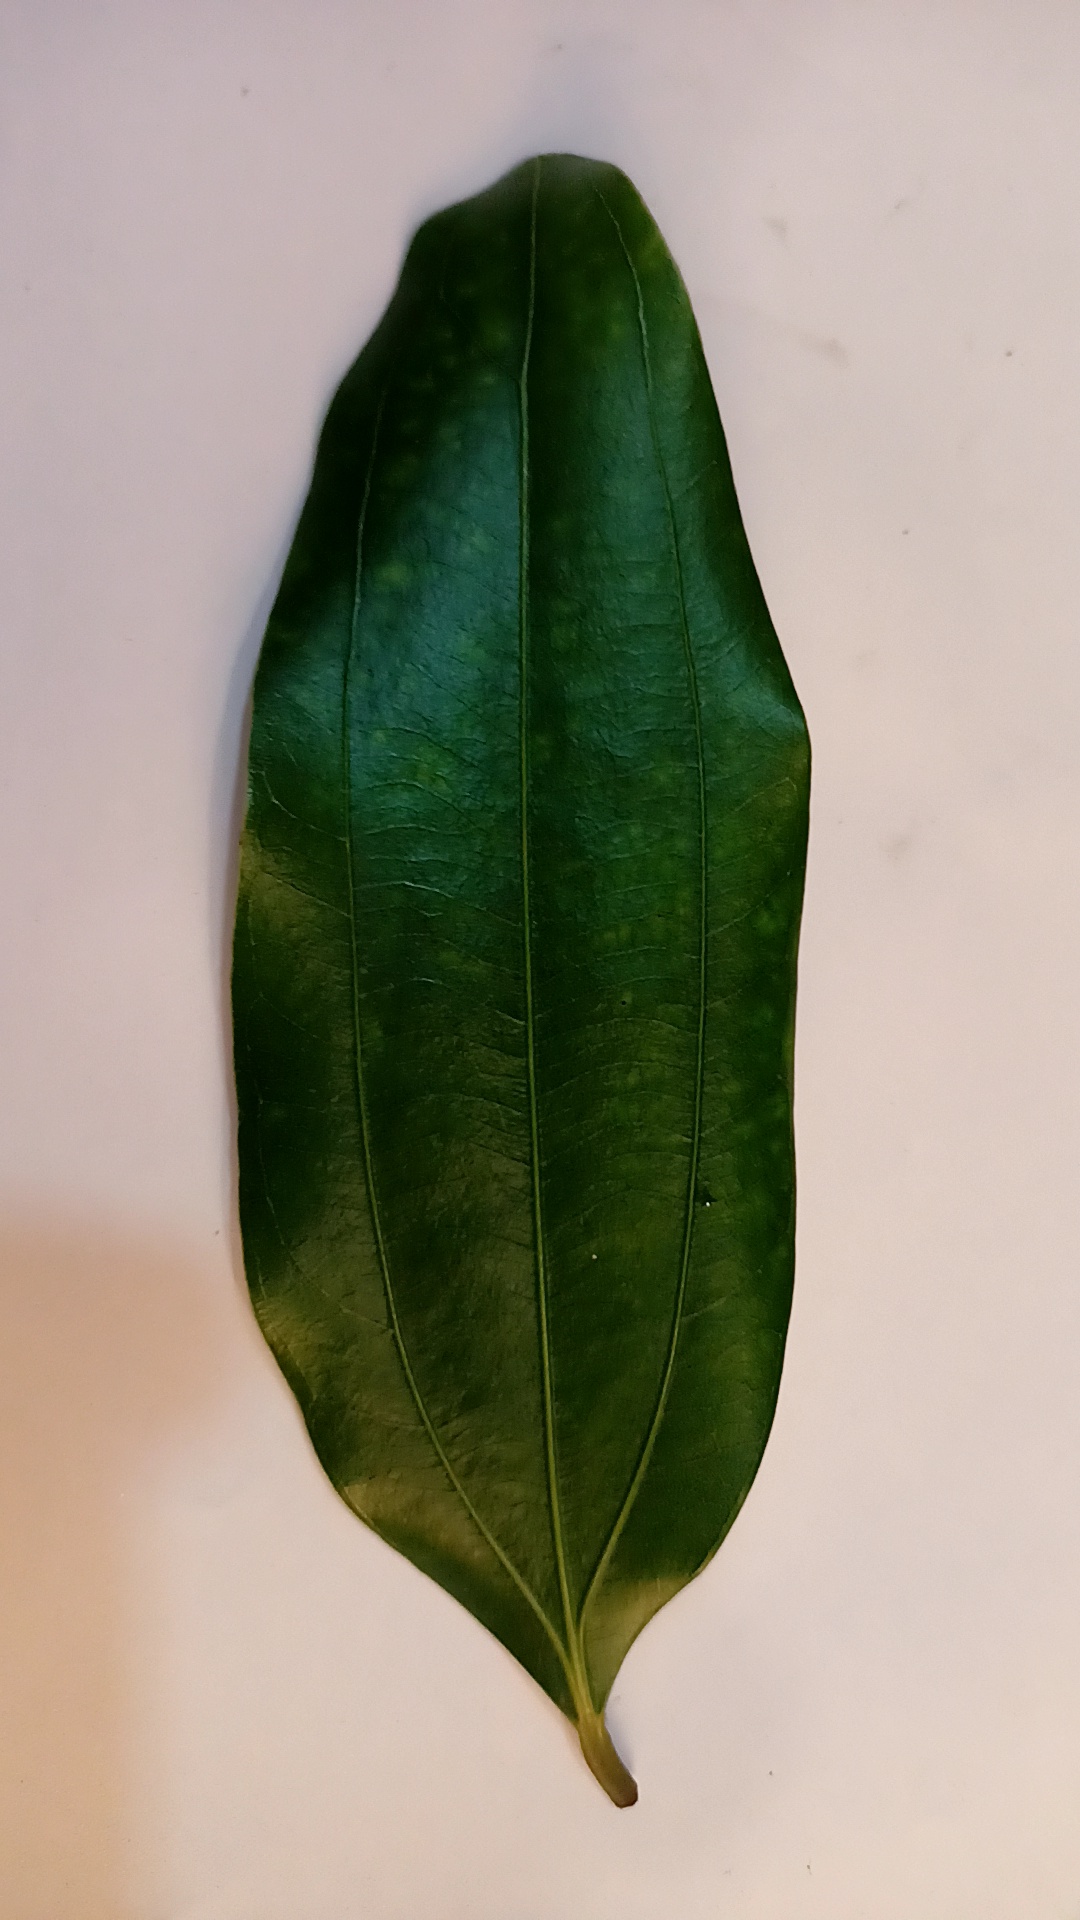
Label: Healthy